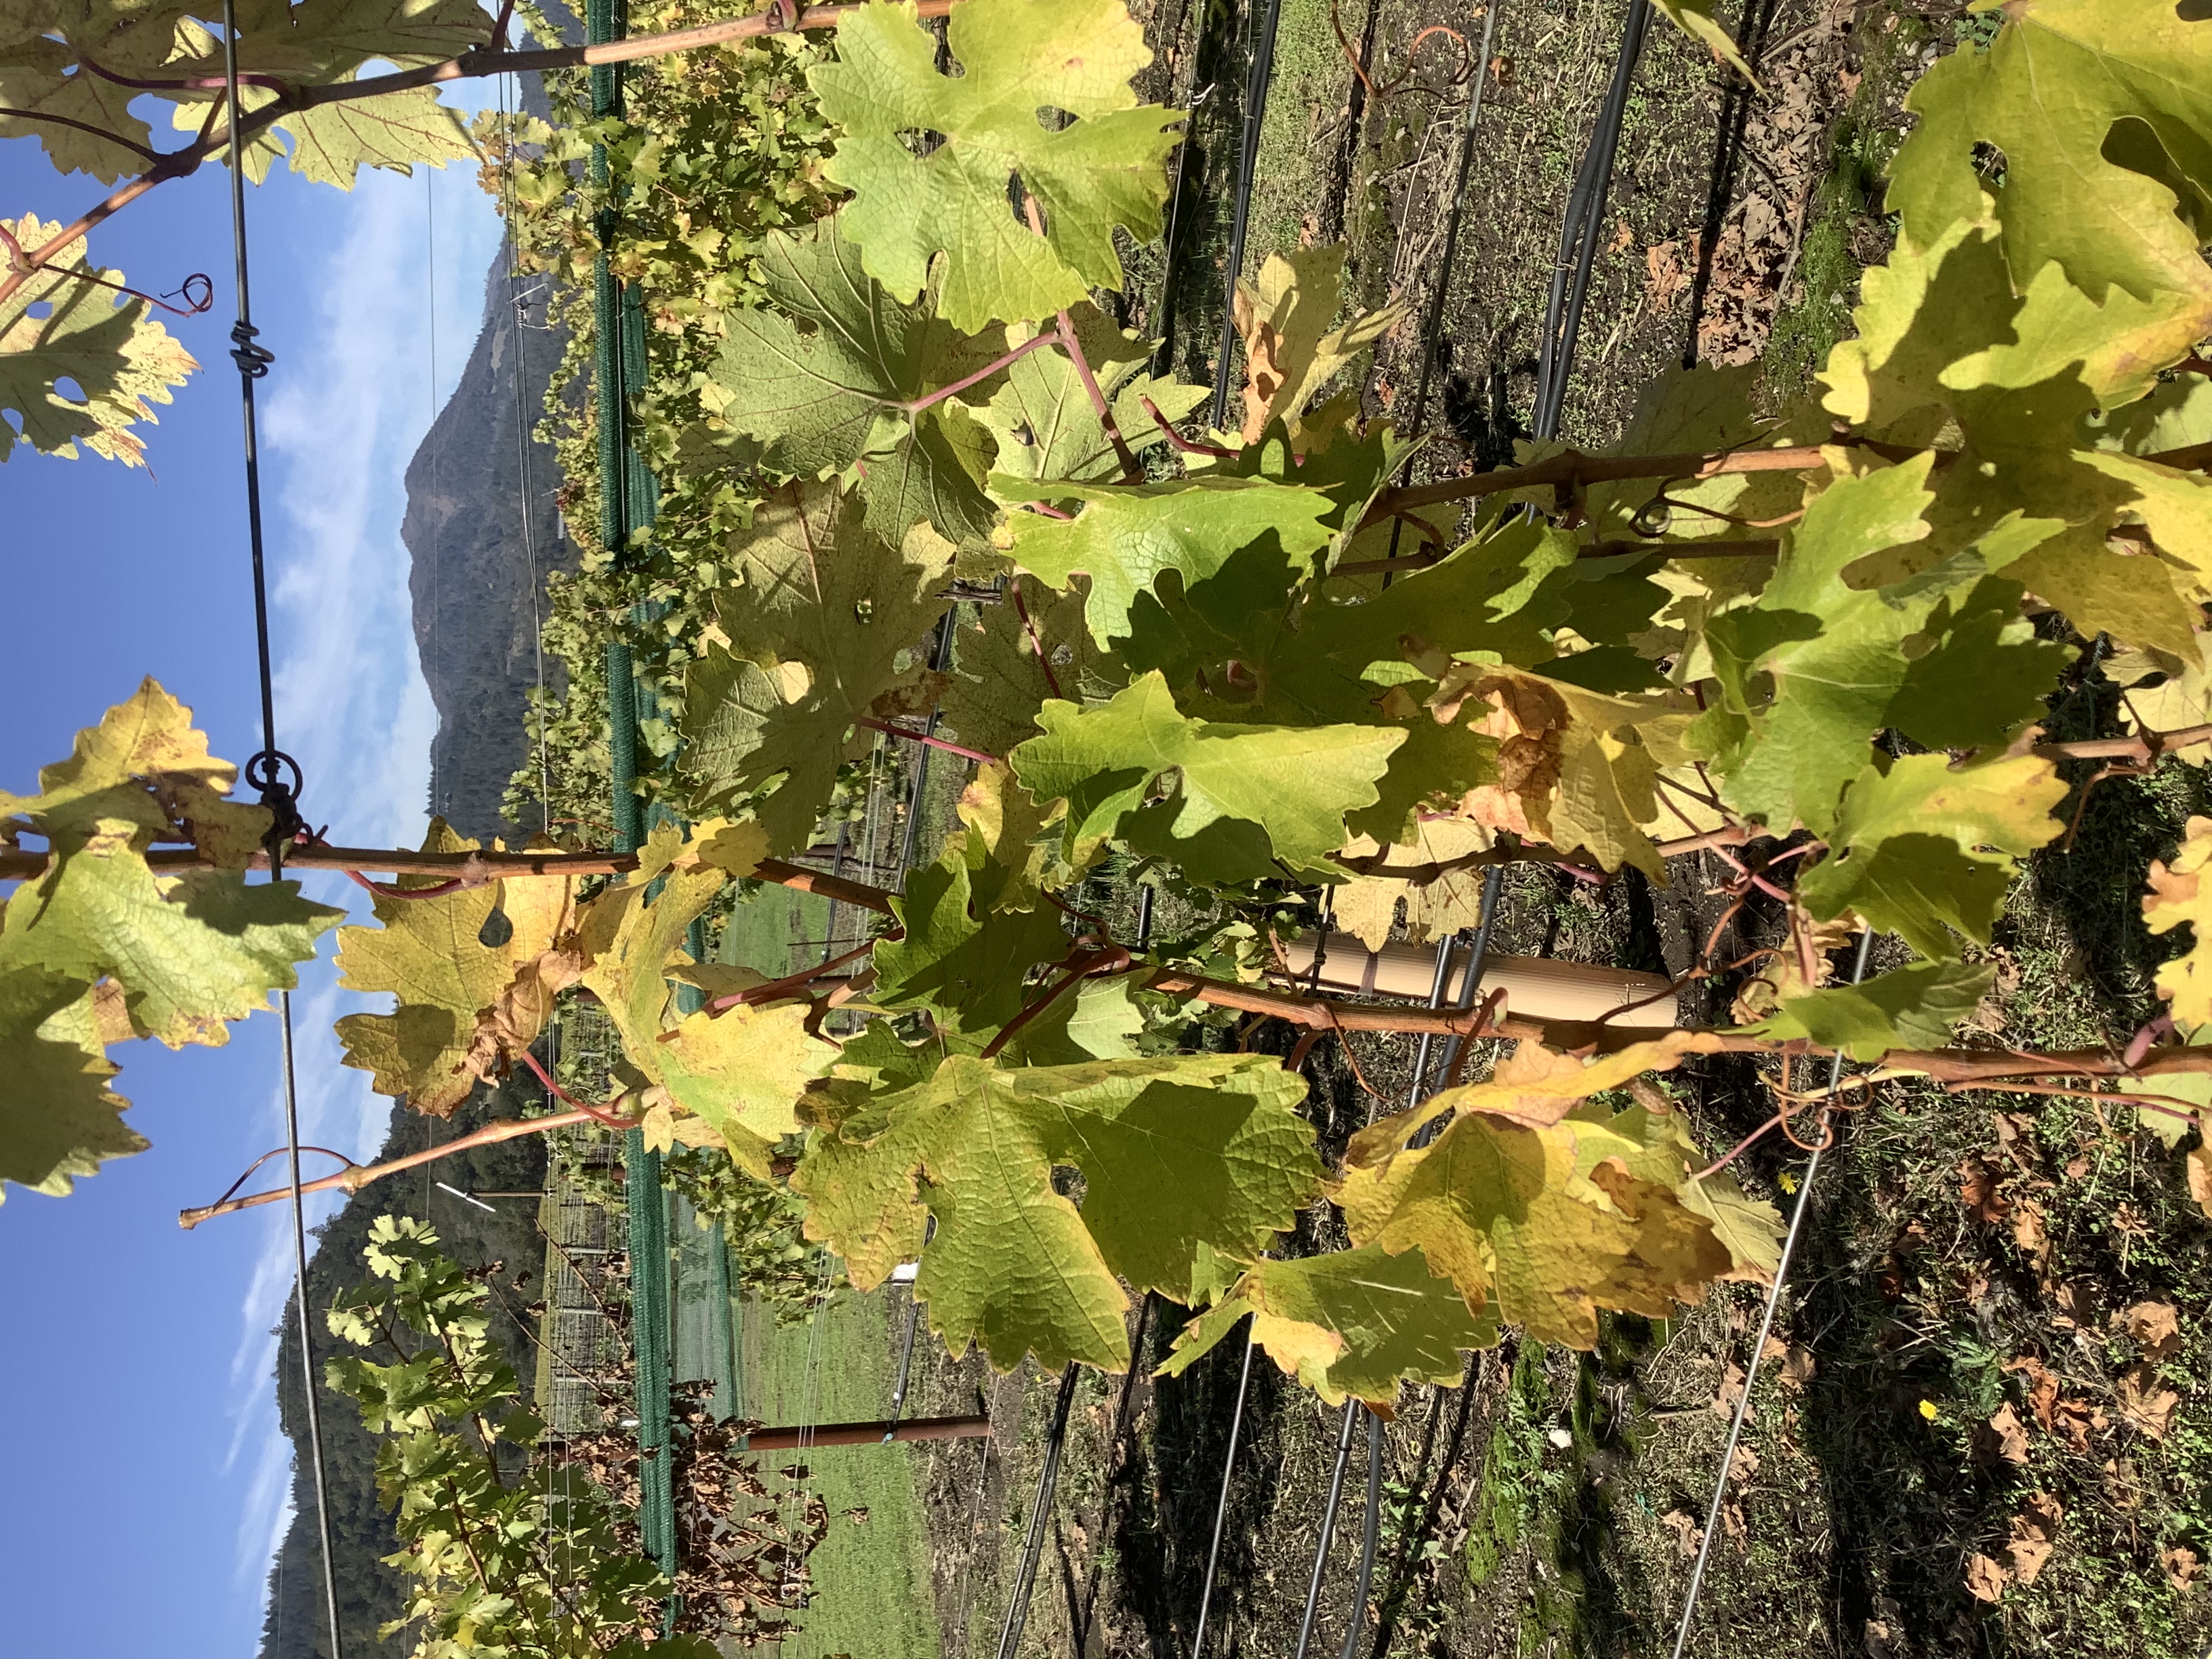
Label: No Virus